Meconema thalassinum

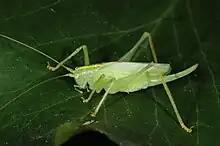
female

"Meconema thalassinum" is a host for the parasitic worm "Spinochordodes tellinii". The parasite is able to change the behaviour of the insect making it more attracted to water when it is close to water. This is necessary because the parasite requires open water to complete its life cycle.